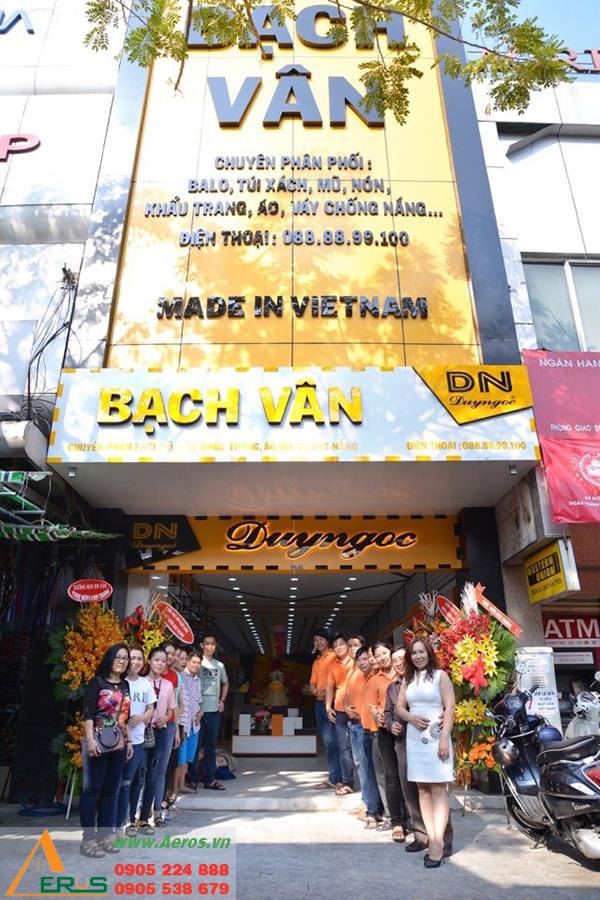
ở phía trước cửa hàng có sự xuất hiện của một tấm bảng hiệu nền màu vàng